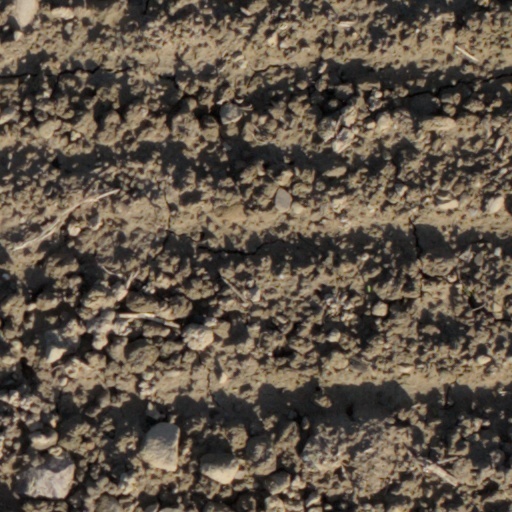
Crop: wheat